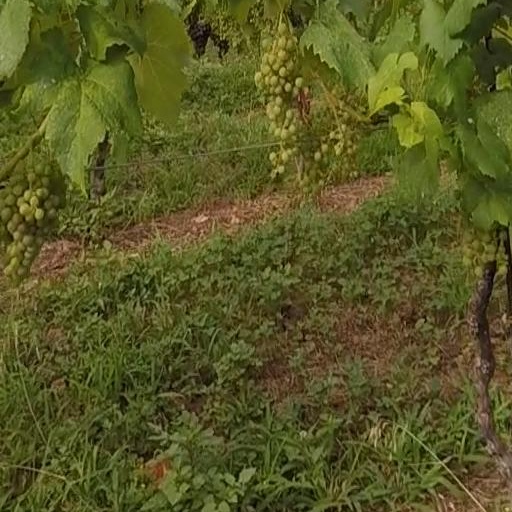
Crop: grape